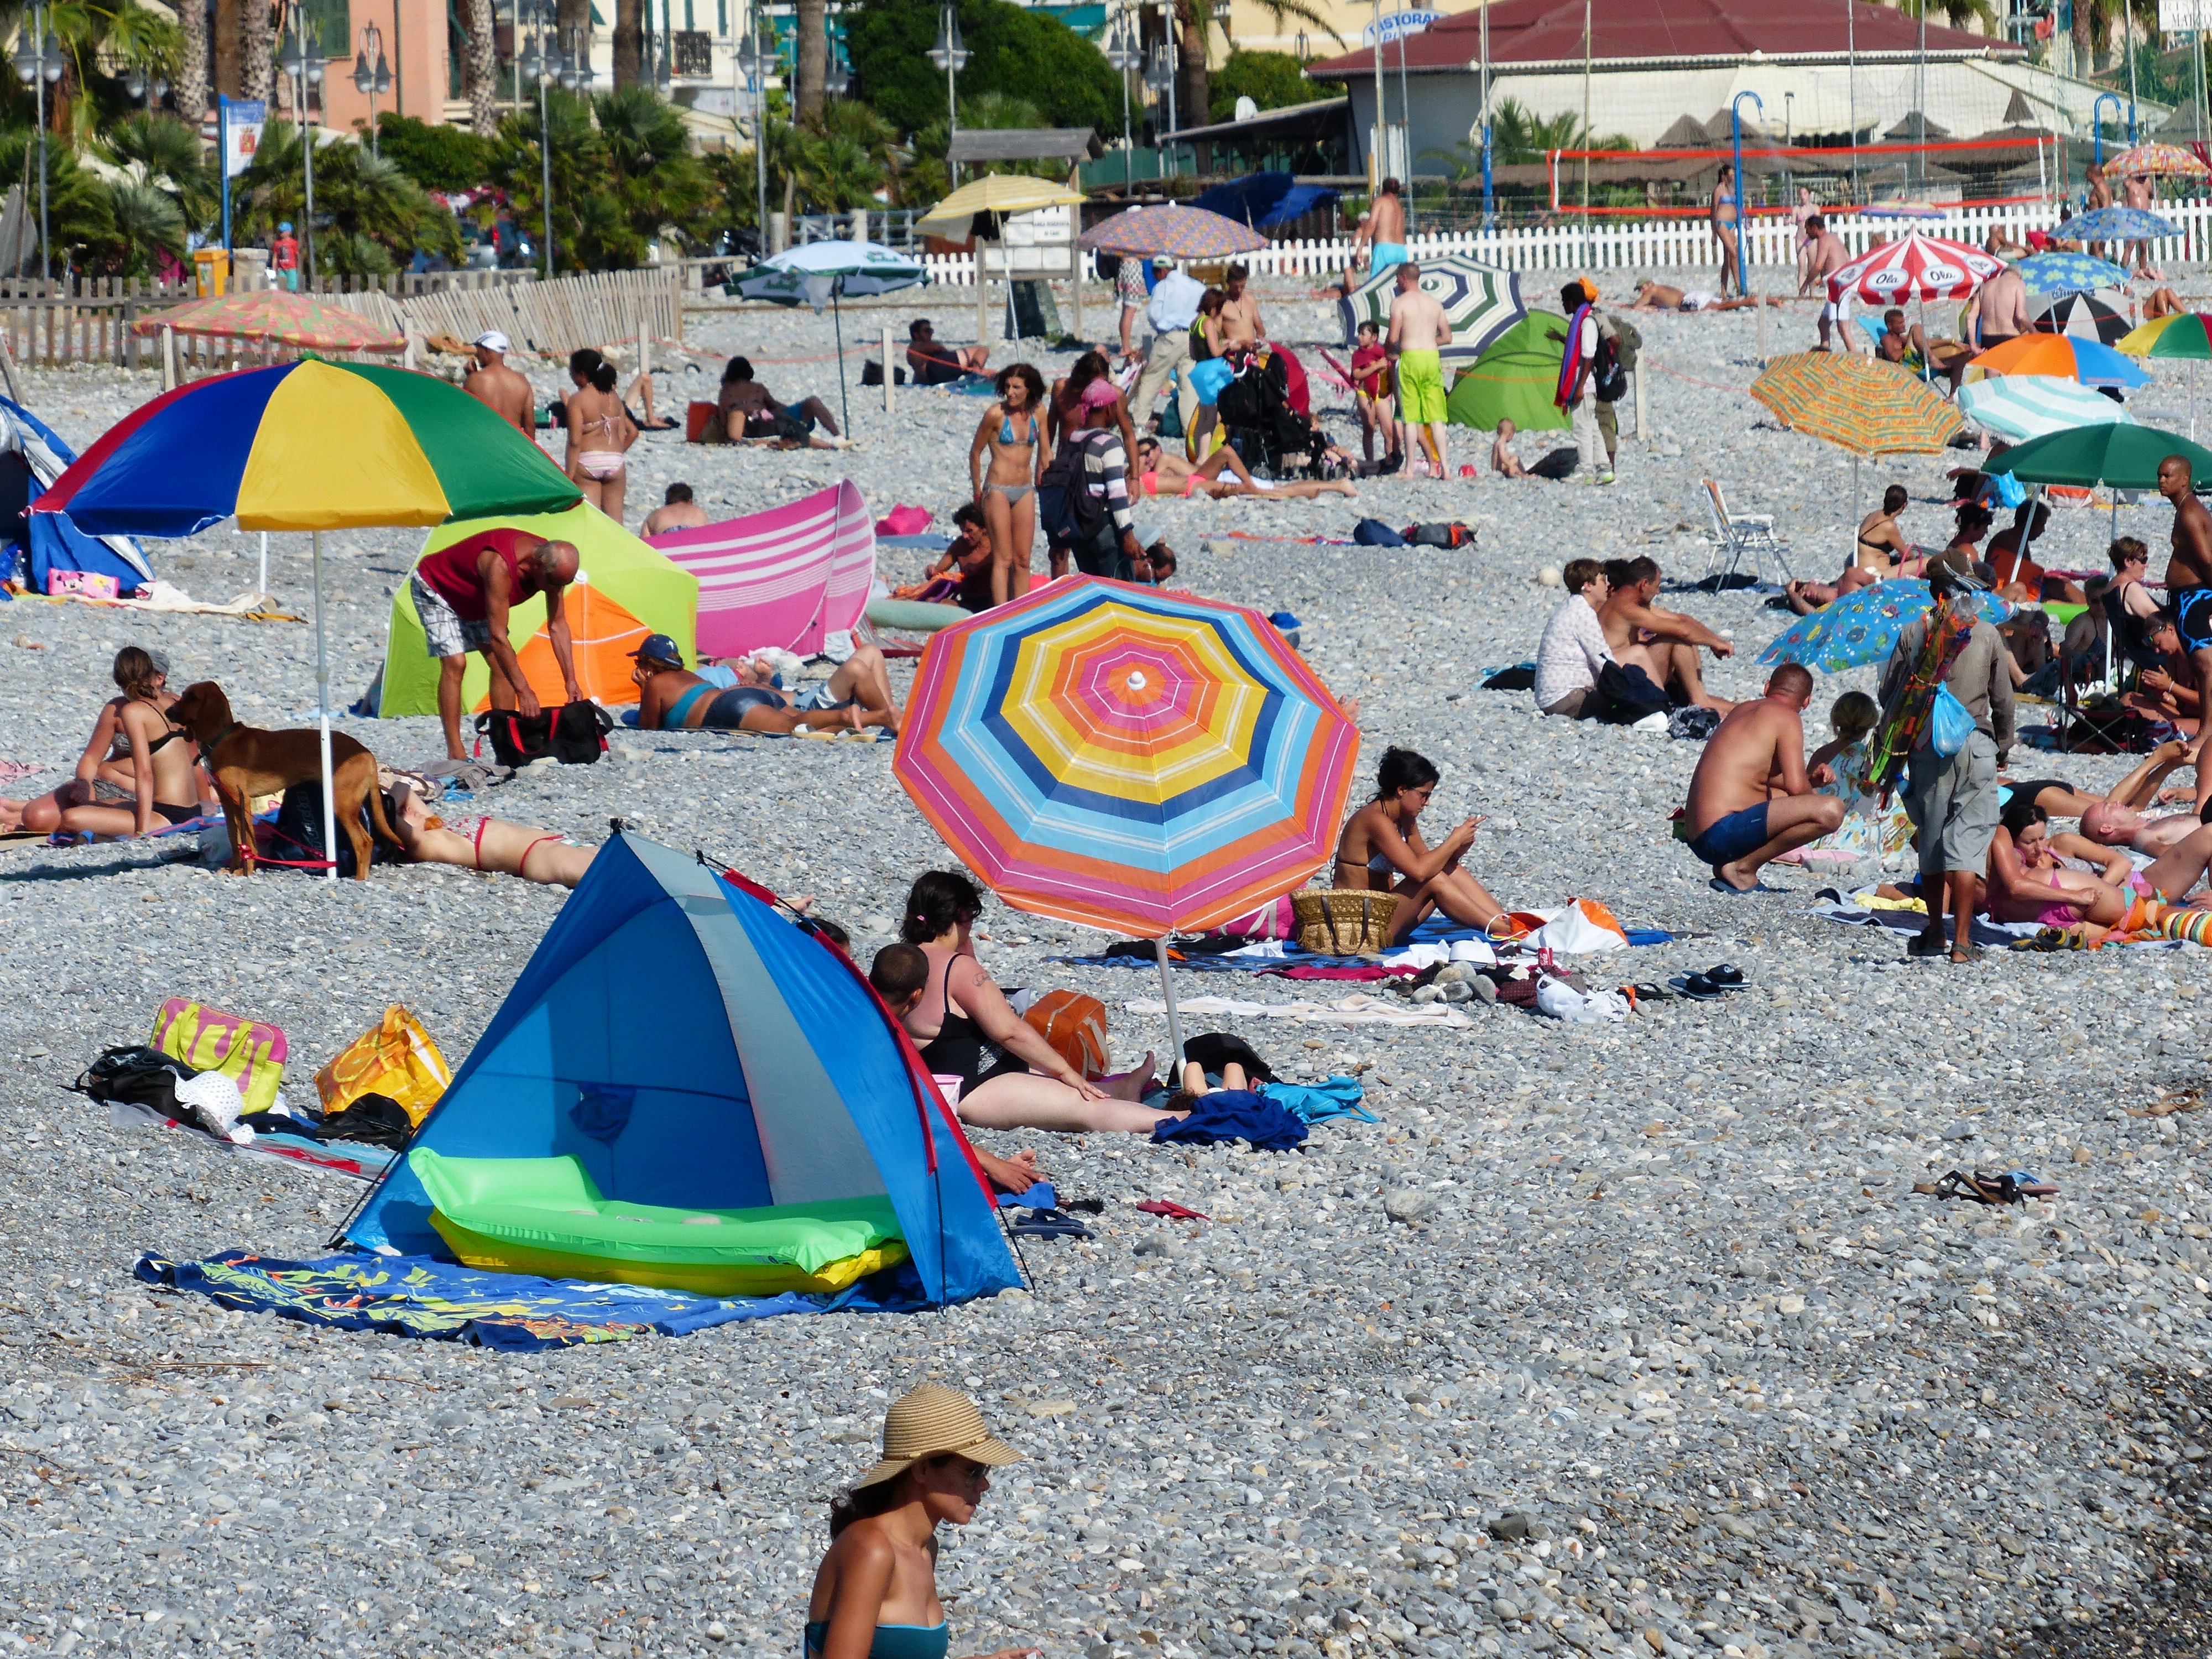
beach, sea, sun, play, swim, mediterranean, holiday, toy, festival, resort, deck chair, parasol, tanning, bathers, liguria, stone beach, beach shelter, fun bathing, holiday resort, ventimiglia, ligurian coast